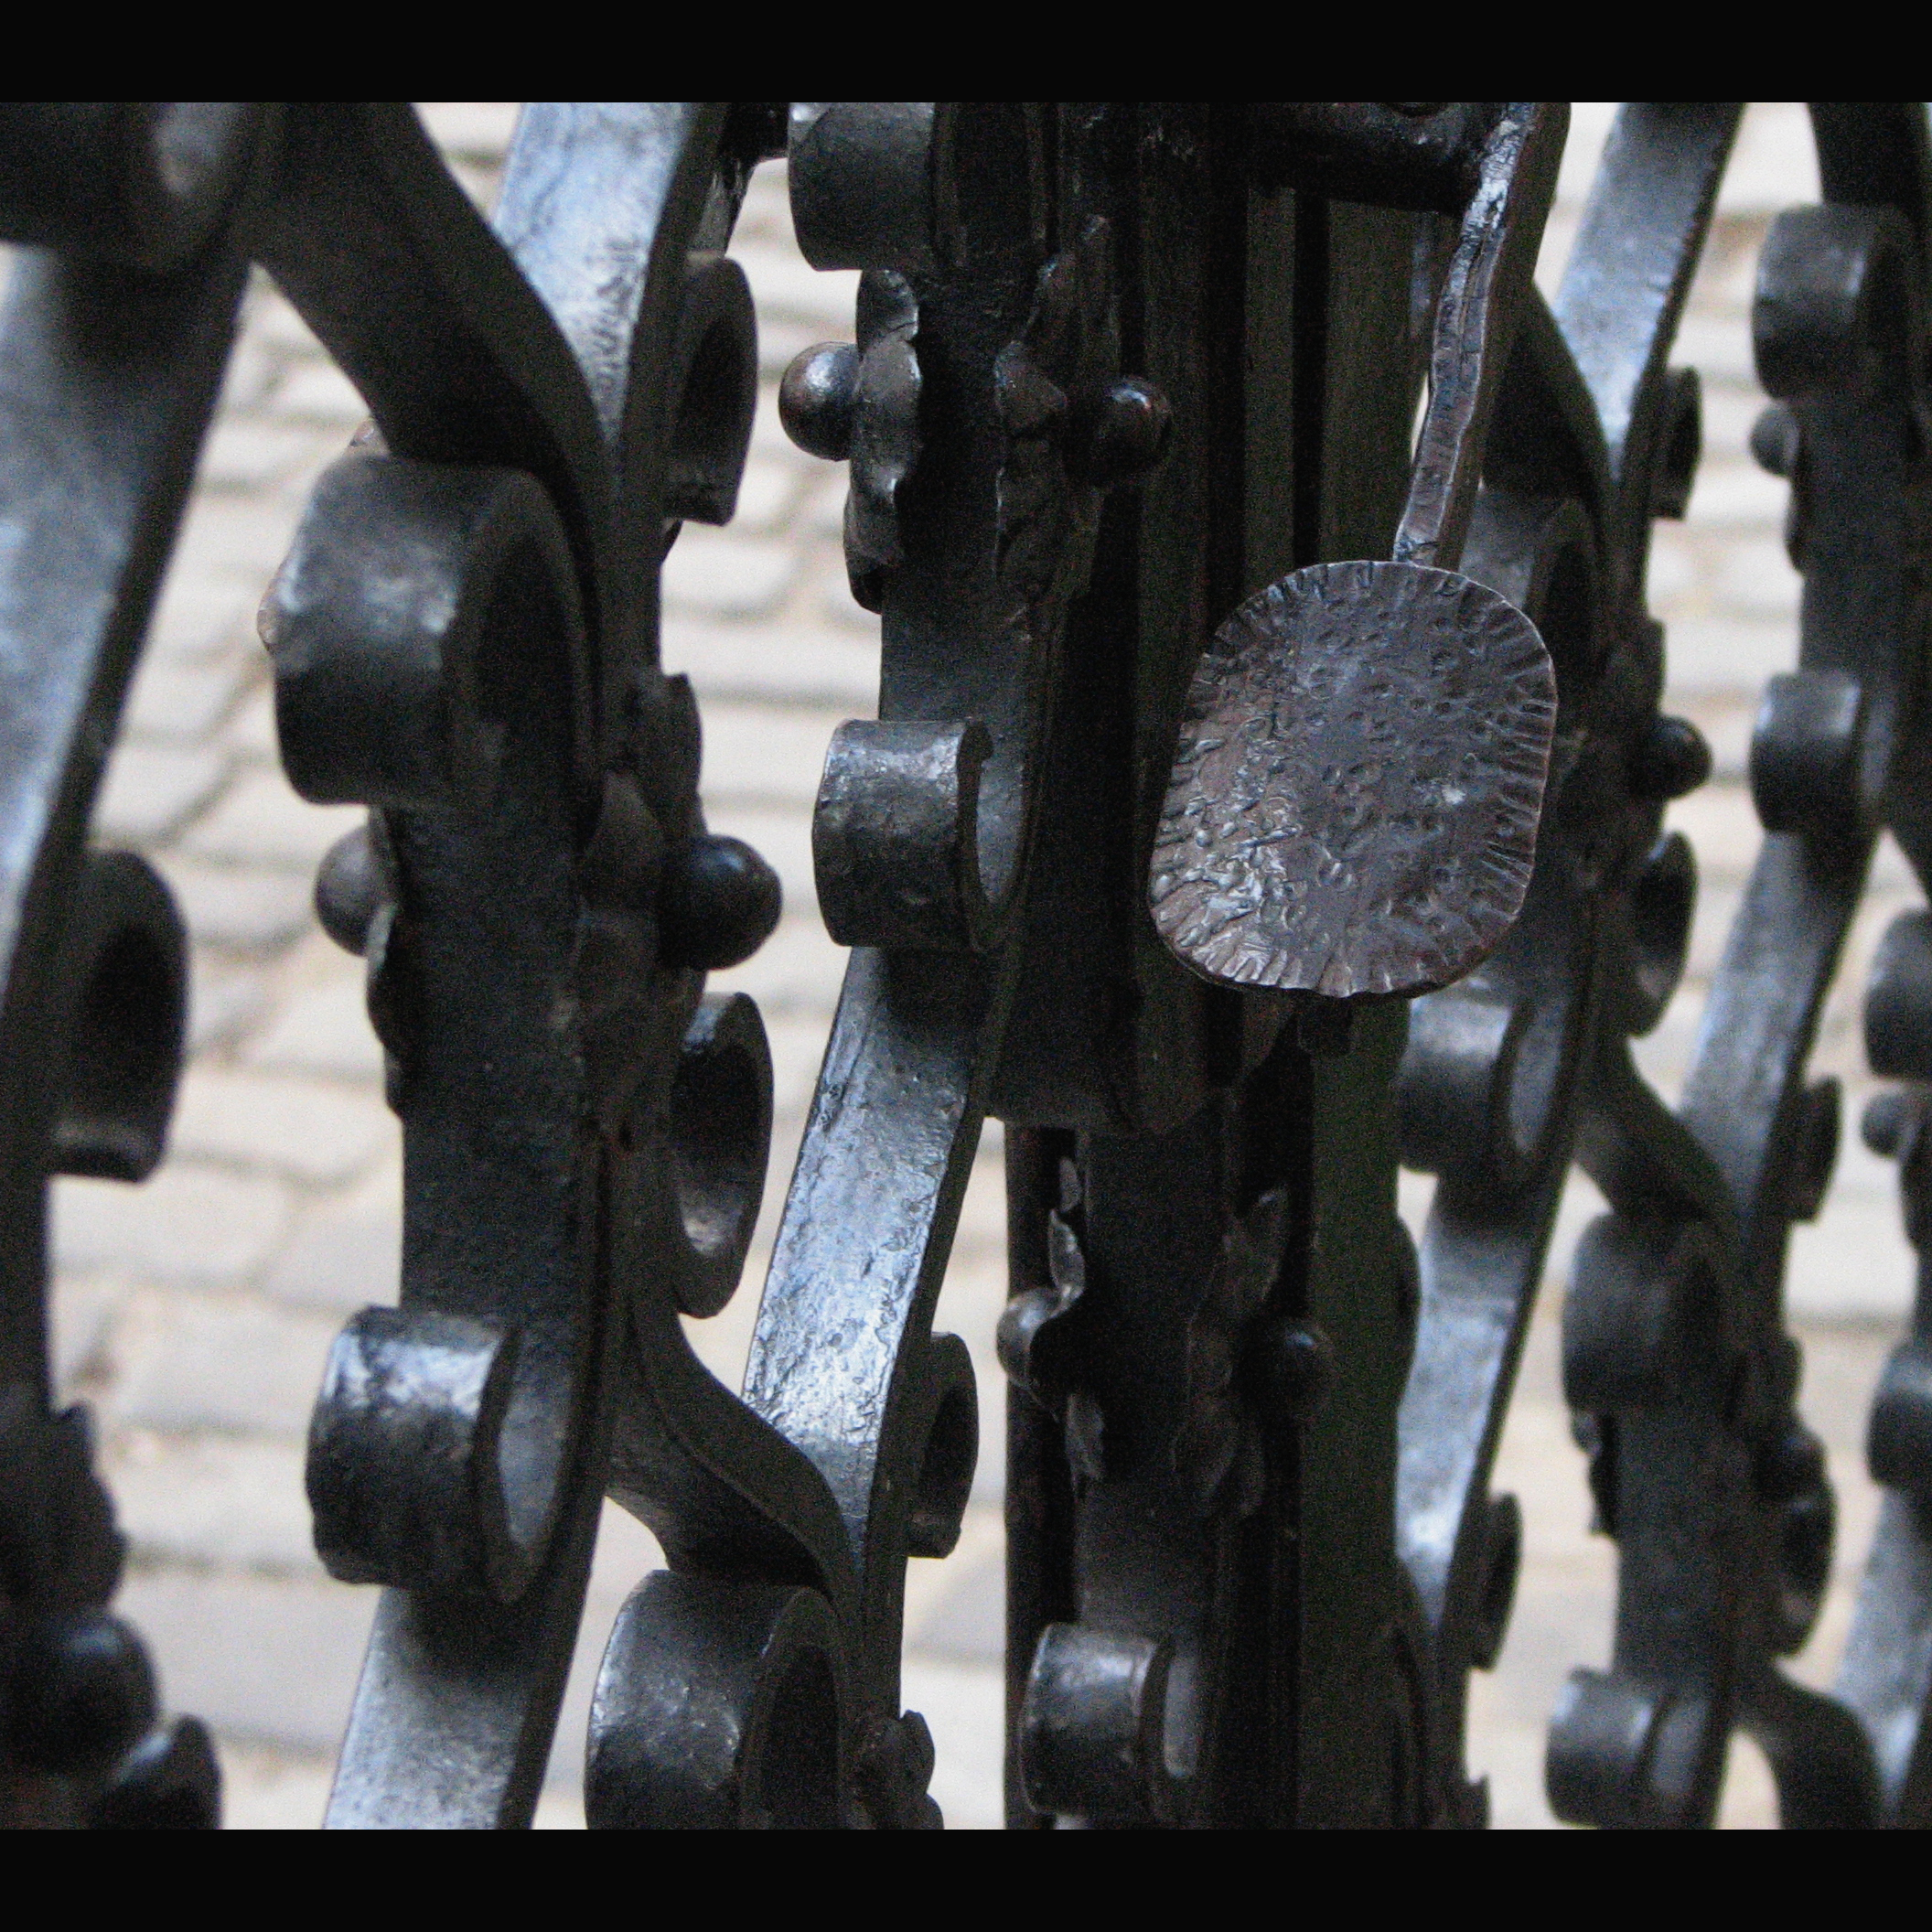
architecture, photography, wheel, building, photo, europe, religion, church, christian, tire, photos, religious, cool image, de, monastery, churches, fotografie, christianity, romana, iron, orthodox, eastern, romania, bucharest, convent, bor, biserica, arhitectura, orthodoxy, romanian, ortodoxa, ortodox, noncoloursincolour, manastirea, manastire, ortodoxia, ortodoxie, cretinism, cretin, ecclesiastical, bisericeasc, cladire, edificiu, bucuresti, centrulvechi, lipscani, stavro, stavropoleos, brancovenesc, 1724, automotive tire